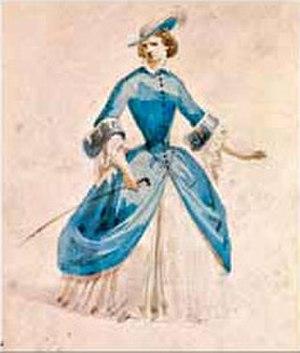
Fanny Salvini-Donatelli est une soprano italienne. Elle est connue pour avoir créé le rôle de Violetta dans l'opéra La traviata de Verdi mais elle était à son époque aussi admirée pour son interprétation d'autres rôles de Verdi et de Donizetti.
La traviata est un opéra en trois actes de Giuseppe Verdi créé le 6 mars 1853 à La Fenice de Venise sur un livret de Francesco Maria Piave d'après le roman d'Alexandre Dumas fils, La Dame aux camélias et son adaptation théâtrale.